Saline di Margherita di Savoia

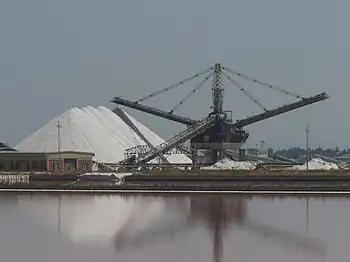
Saline di Margherita di Savoia

Saline di Margherita di Savoia is a salt marsh in the province of Foggia in Apulia. The marsh is on the coast of Italy bordering the Gulf of Manfredonia in the Adriatic Sea. The marsh consists of several canals running longitudinally and transversely relative to the coast. Two channels connect the marsh to the Carapelle River. Trinitapoli is south of the marsh, Zapponeta is further north along the coast from the marsh and Margherita di Savoia is further south along the coast from the marsh.